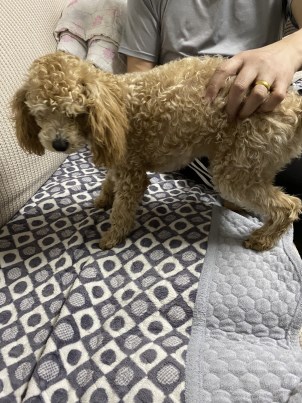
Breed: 7449-n000128-teddy